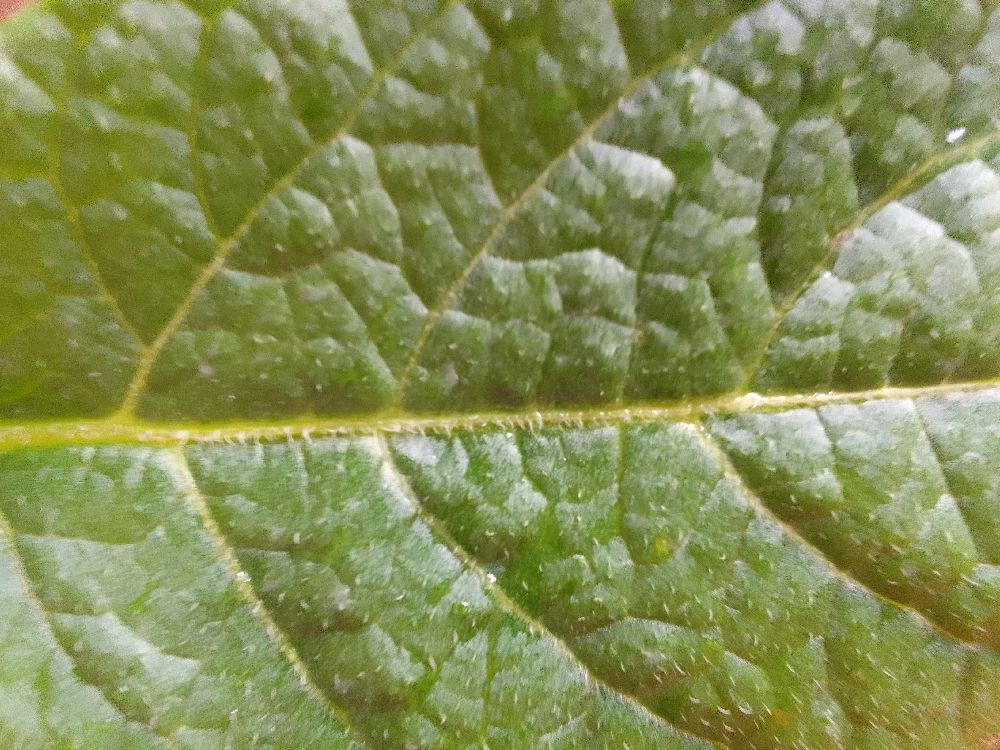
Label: Healthy